Instant mashed potatoes

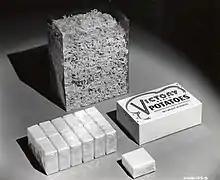
Dehydrated shredded potatoes, circa 1940.

The practice of drying starchy root vegetables for preservation and portability is widely attested around the world, and likely dates back to before the advent of agriculture. Potatoes in particular have been freeze dried since at least the time of the Inca Empire, in the form of chuño; another example is in Japanese Ainu cuisine, where potatoes are collected frozen from the ground in spring, then dried.